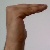
The image shows a hand gesture representing a space in Indian Sign Language.